Suffragette

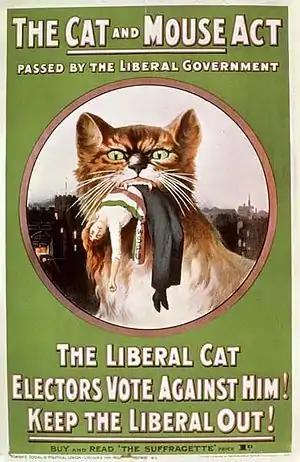
Cat and Mouse Act WSPU poster (1914)

Suffragettes were not recognised as political prisoners, and many of them staged hunger strikes while they were imprisoned. The first woman to refuse food was Marion Wallace Dunlop, a militant suffragette who was sentenced to a month in Holloway for vandalism in July 1909. Without consulting suffragette leaders such as Pankhurst, Dunlop refused food in protest at being denied political prisoner status. After a 92-hour hunger strike, and for fear of her becoming a martyr, the Home Secretary Herbert Gladstone decided to release her early on medical grounds. Dunlop's strategy was adopted by other suffragettes who were incarcerated. It became common practice for suffragettes to refuse food in protest for not being designated as political prisoners, and as a result they would be released after a few days and could return to the "fighting line".